Paris polyphylla

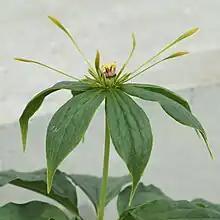
"Paris polyphylla" var. "chinensis"

"Paris polyphylla" plants are supposed to be planted with the pointy shoot at one end of the rhizome facing upwards. The rhizome is then supposed to be covered with around of humus-rich soil which should not be allowed to dry out during the summer months. In the autumn, a generous layer of mulch should be added and the plants should be left undisturbed after that so that they can increase in number year after year. Caution should be taken since if eaten raw, the leaves of "P. polyphylla" could be toxic, even though it can be used in many medicinal remedies.